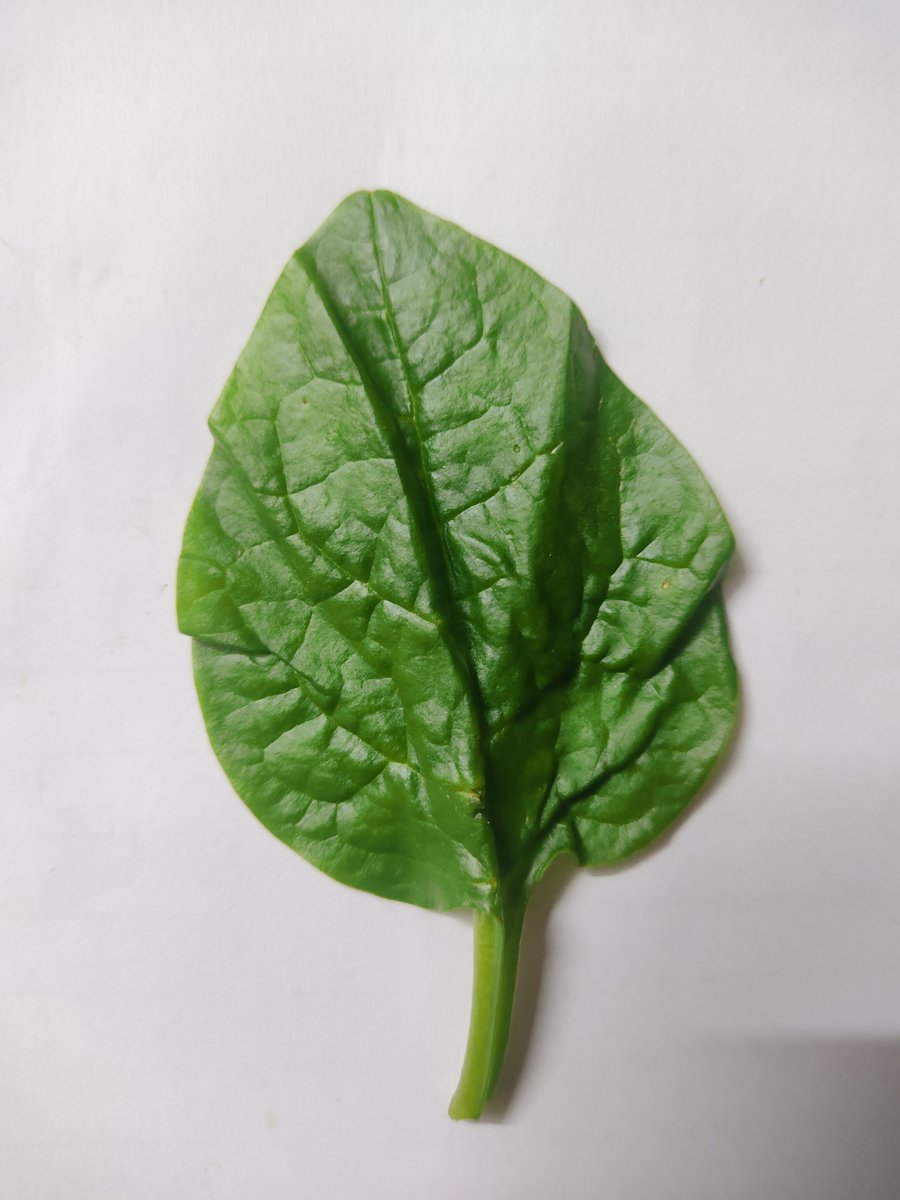
Label: Healthy-Leaf